Ironsword: Wizards & Warriors II

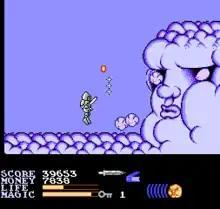
Kuros battles the game's first boss, the Wind Elemental. In developing the game's bosses, Ste Pickford tried to fill as much of the screen and to use as few moving sprites as possible.

"Ironsword: Wizards & Warriors II" consists of four levels called "domains," each named after the four elementals. In each domain, Kuros must find a golden artifact that belongs to the domain's "Animal King" and return it to him. Upon doing so, the path to the second part of the domain will appear. In the second part, Kuros must find the magic spell necessary to defeat the boss – the domain's Elemental. Without the spell, it is impossible to damage the boss, or even remain in the room with him. Once the elemental in each stage has been destroyed, Kuros obtains a piece of the IronSword, which is needed for the final battle on Icefire Mountain. Throughout the game, players must collect items, spells, and money to progress. Money helps buy magic spells, more powerful weapons, shields, helmets, keys to open locked treasure chests, and additional food. Treasure chests located throughout the game can contain one of the following items: Additional money, magic spells, or weapon and armor upgrades. In each domain, players can visit inns where they can buy food, keys, or items; they may also participate in a "Bonus chance" game where they may gamble their money to see which cup a bouncing skull will fall into.